Ithaca Roller Derby

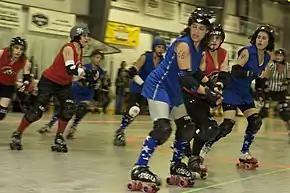
The BlueStockings take on Assault City Roller Derby April 17, 2010

Ithaca Roller Derby is a women's flat-track roller derby league based in Ithaca, New York. Founded in the fall of 2007, IRD is a member of the Women's Flat Track Derby Association (WFTDA).